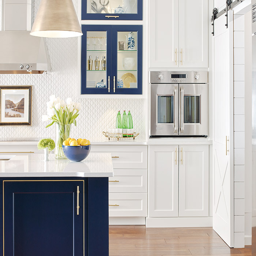
white kitchen cabinets with a custom blue kitchen island in the door style